Pine Meer

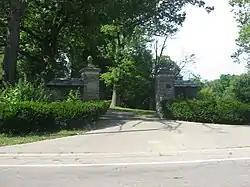
Entrance to the house's long driveway

Pine Meer, built in 1922–1924, is a historic site located in Green Township, Hamilton County, Ohio, United States. It received national exposure when it was the subject of a reality series that aired on TBS in late 2004 known as "The Mansion". In reference to the original owners, the property is known locally as the "Schott Estate." Its address is 5336 Cleves Warsaw Road, Cincinnati, Ohio.